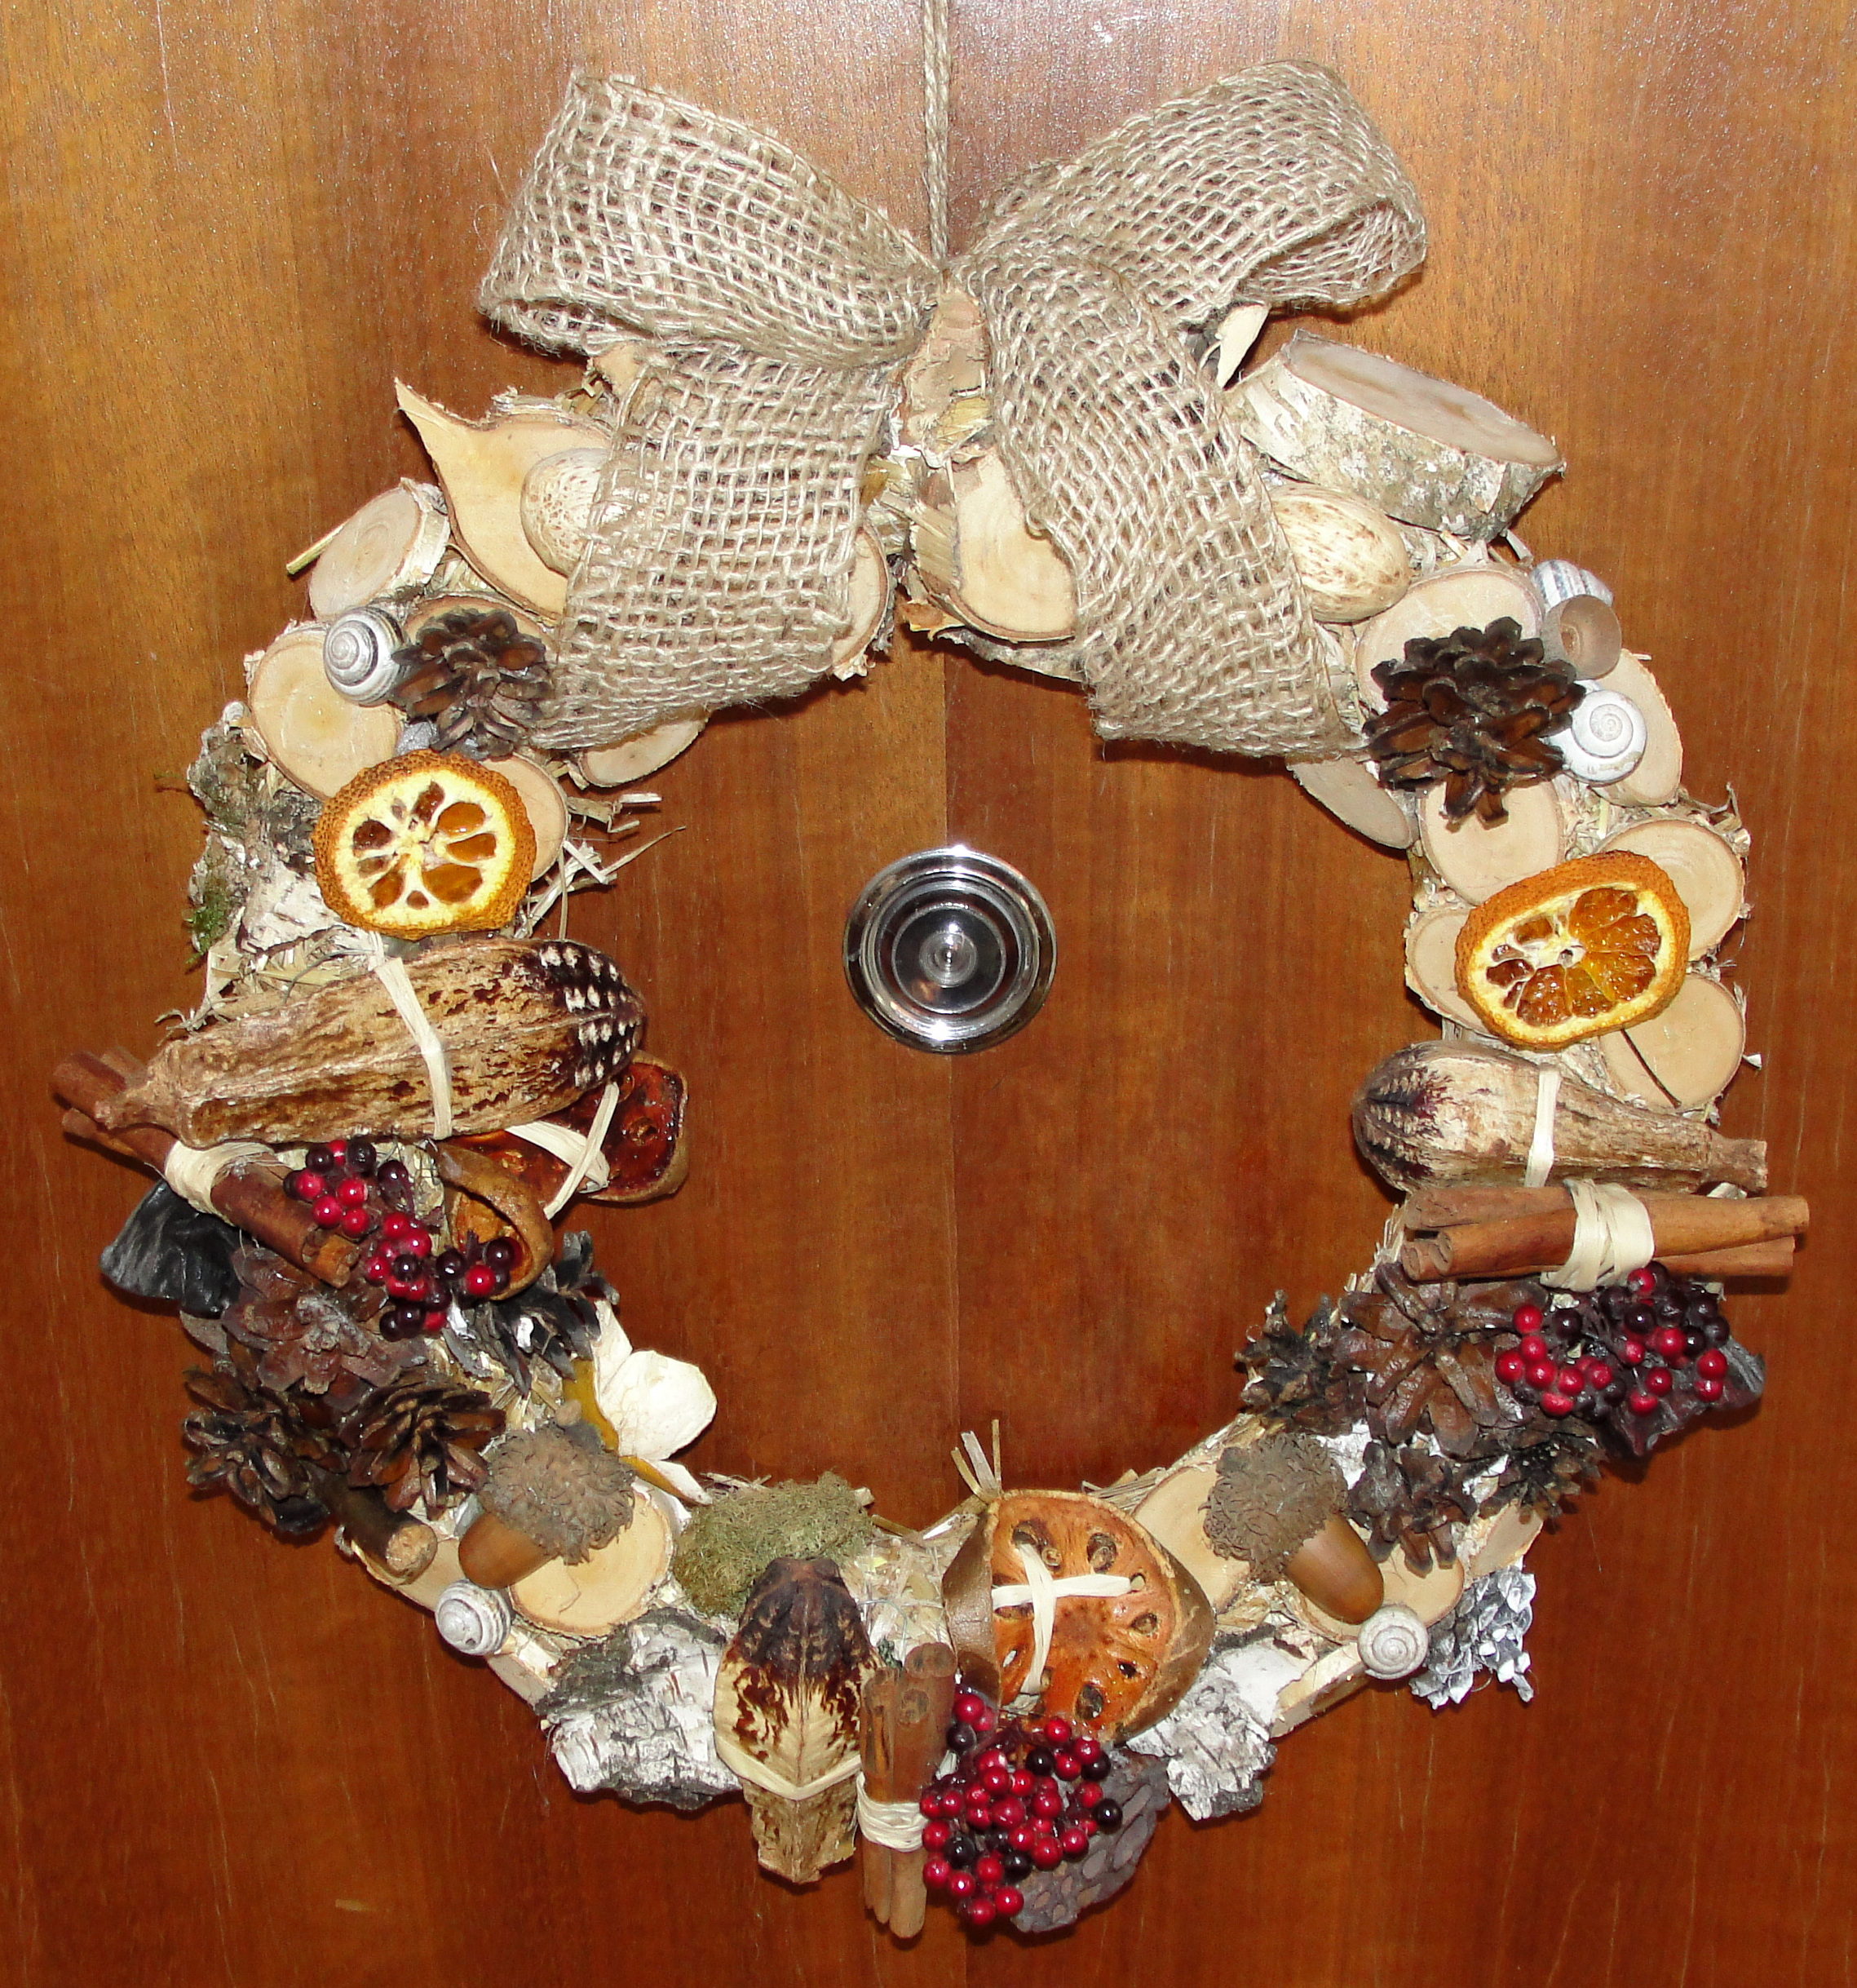
advent wreath, christmas decoration, wreath, decor, christmas ornament